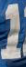
Number: 1